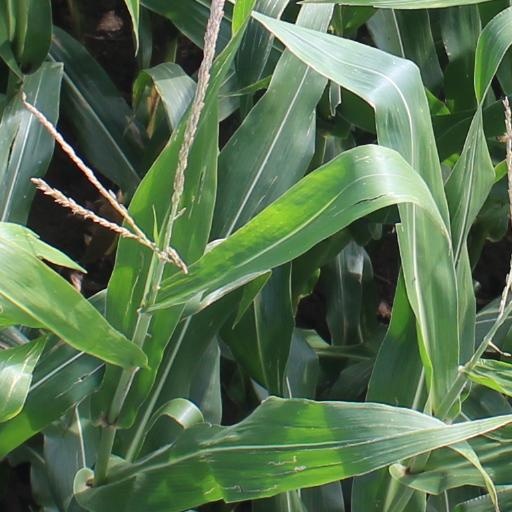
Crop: maize; corn